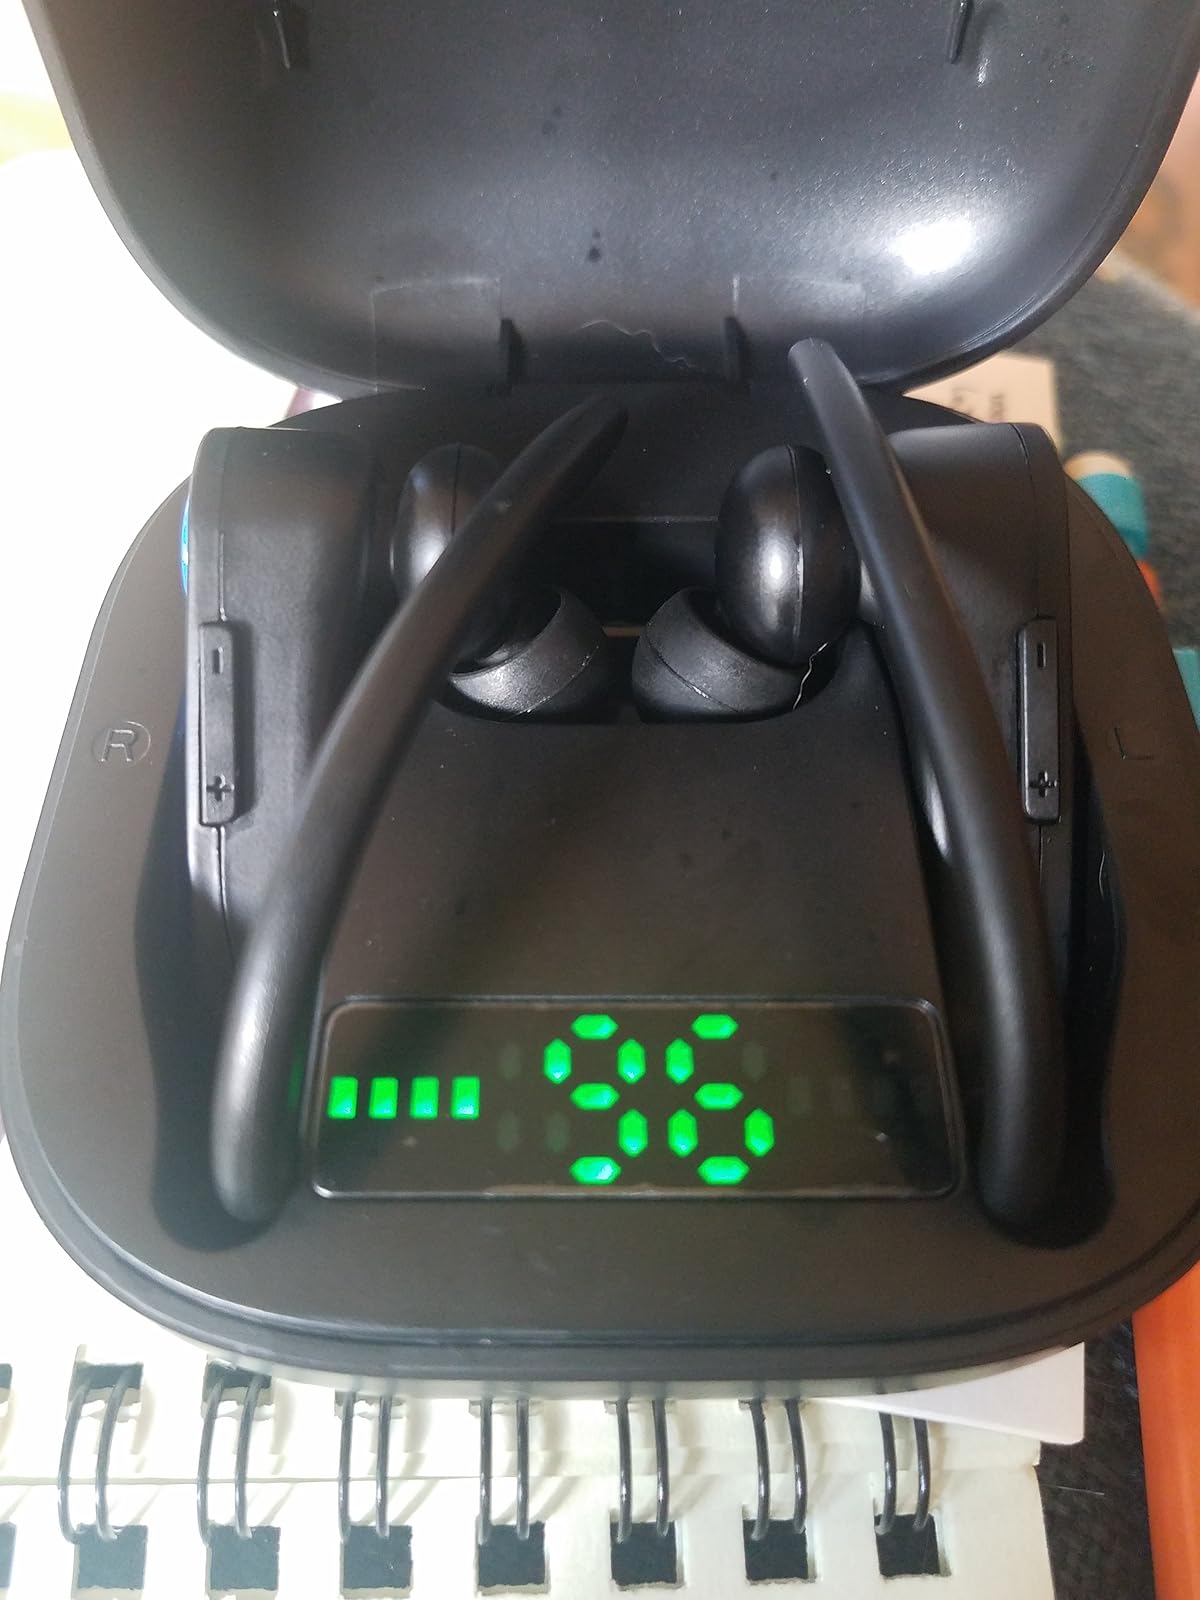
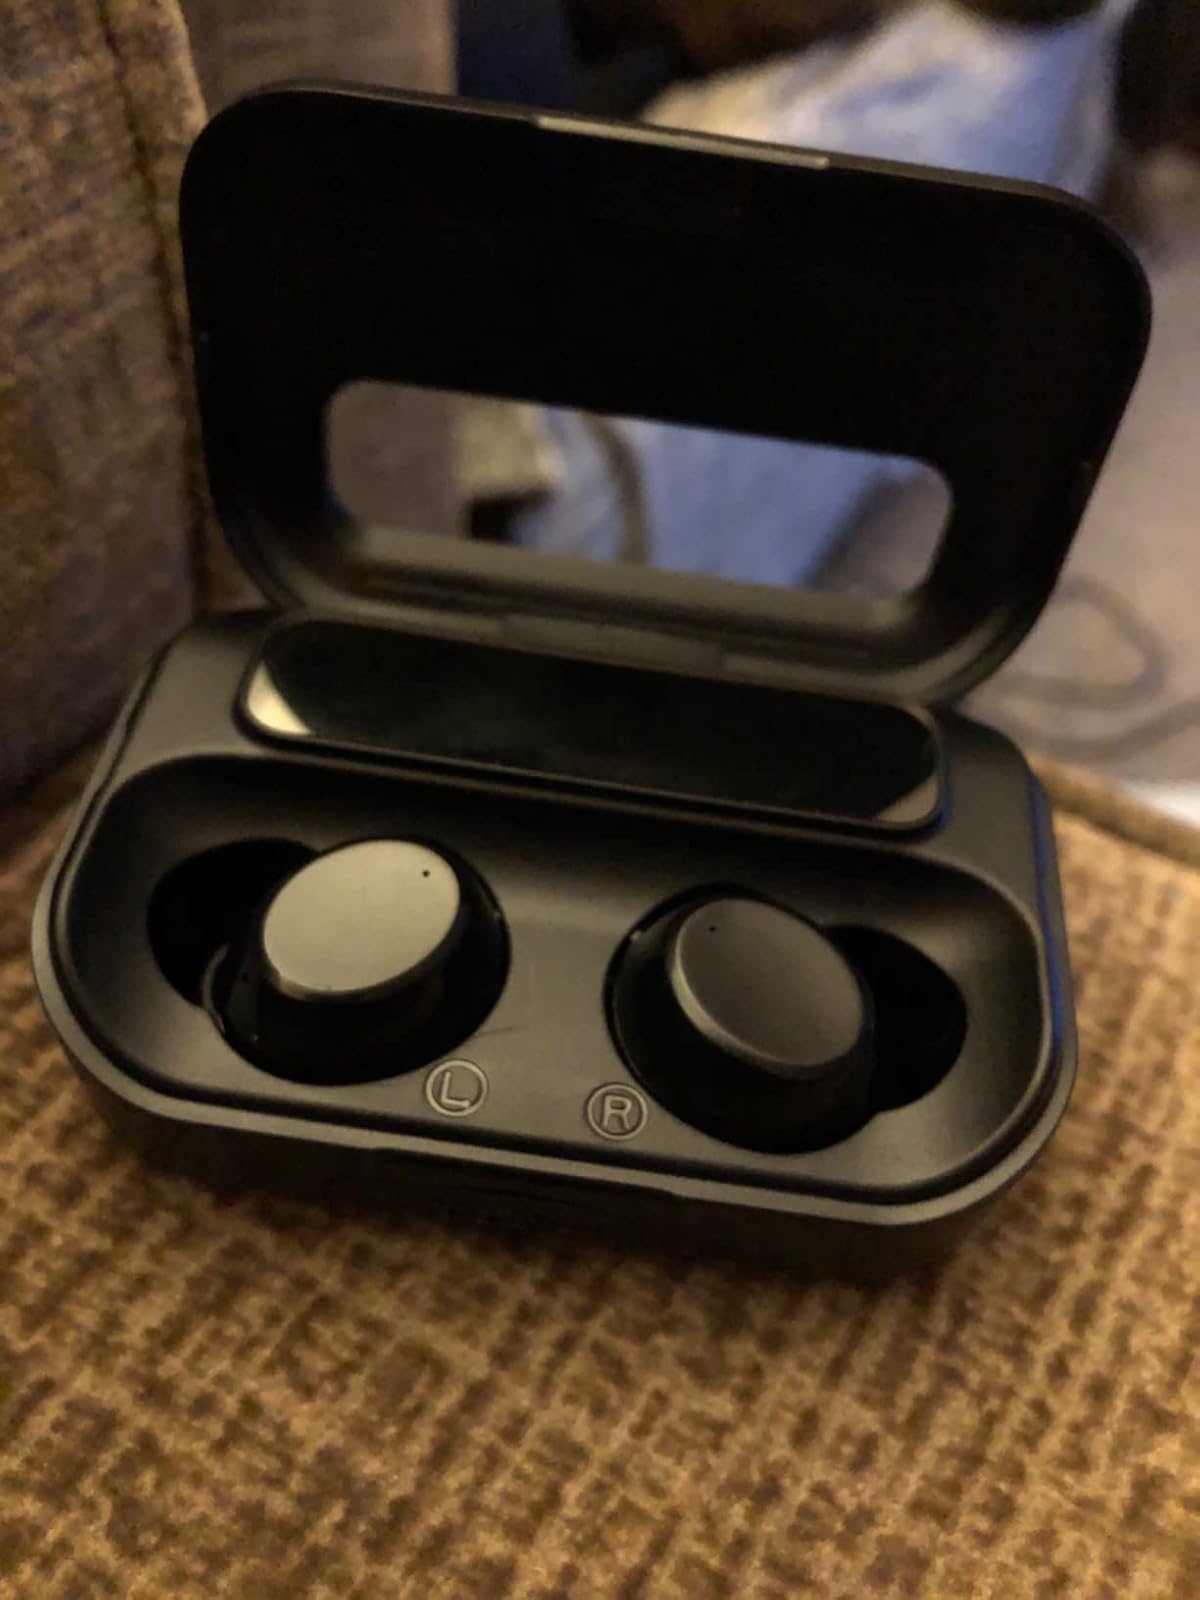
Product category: earbuds
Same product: no